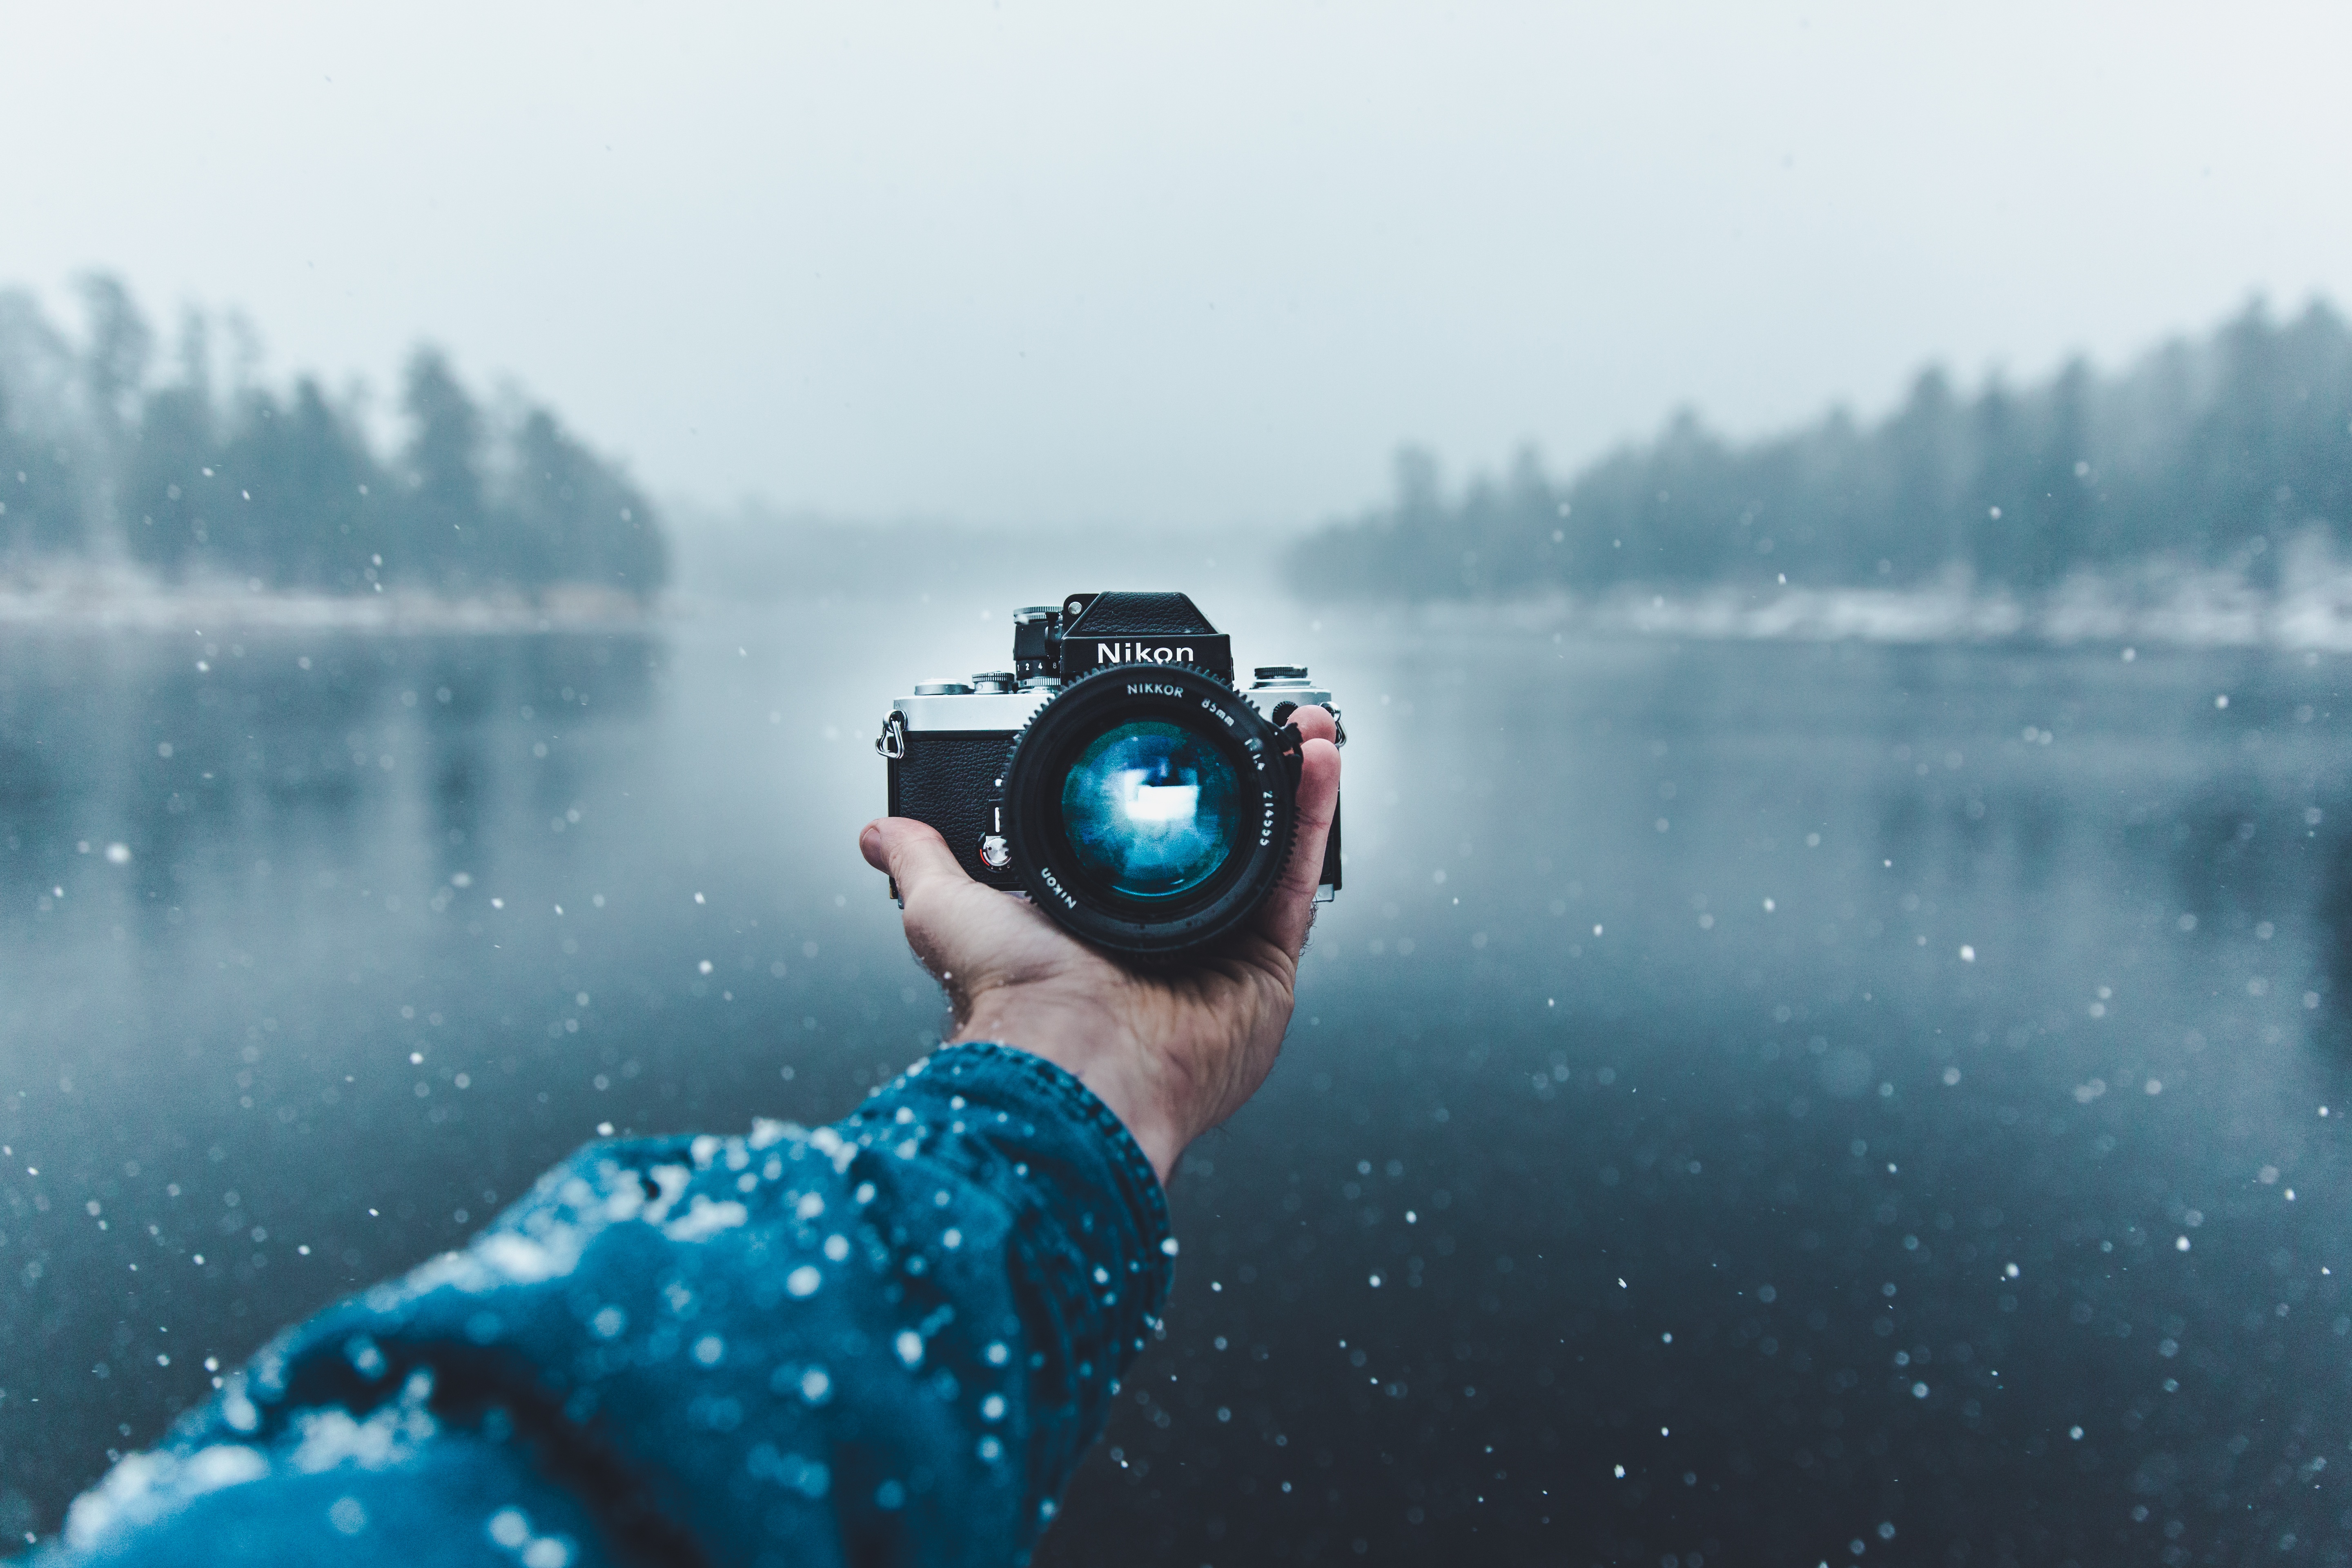
sea, water, person, snow, winter, camera, wave, lake, ice, reflection, blue, water sport